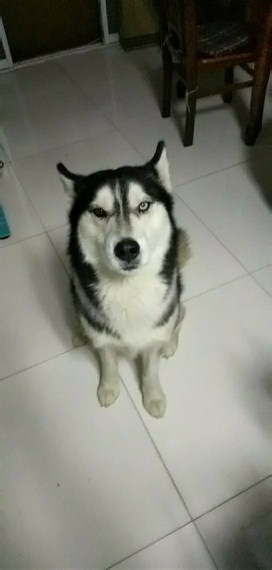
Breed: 1160-n000003-Siberian_husky